World War II by country

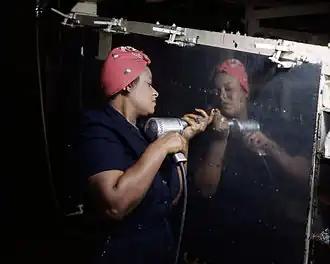

During World War II, three battalions of the Nigeria Regiment fought in the East Africa campaign. Nigerian units also contributed to two divisions serving with British forces in Palestine, Morocco, Sicily and Burma. Wartime experiences provided a new frame of reference for many soldiers, who interacted across ethnic boundaries in ways that were unusual in Nigeria. Inside Nigeria, union membership increased sixfold during the war to 30,000. This rapid growth of organised labour brought new political forces into play. The war also made the British reappraise Nigeria's political future. In 1944, Herbert Macaulay and Nnamdi Azikiwe founded the National Council of Nigeria and the Cameroons, a nationalist and pro-labour political party advocating Nigerian independence.